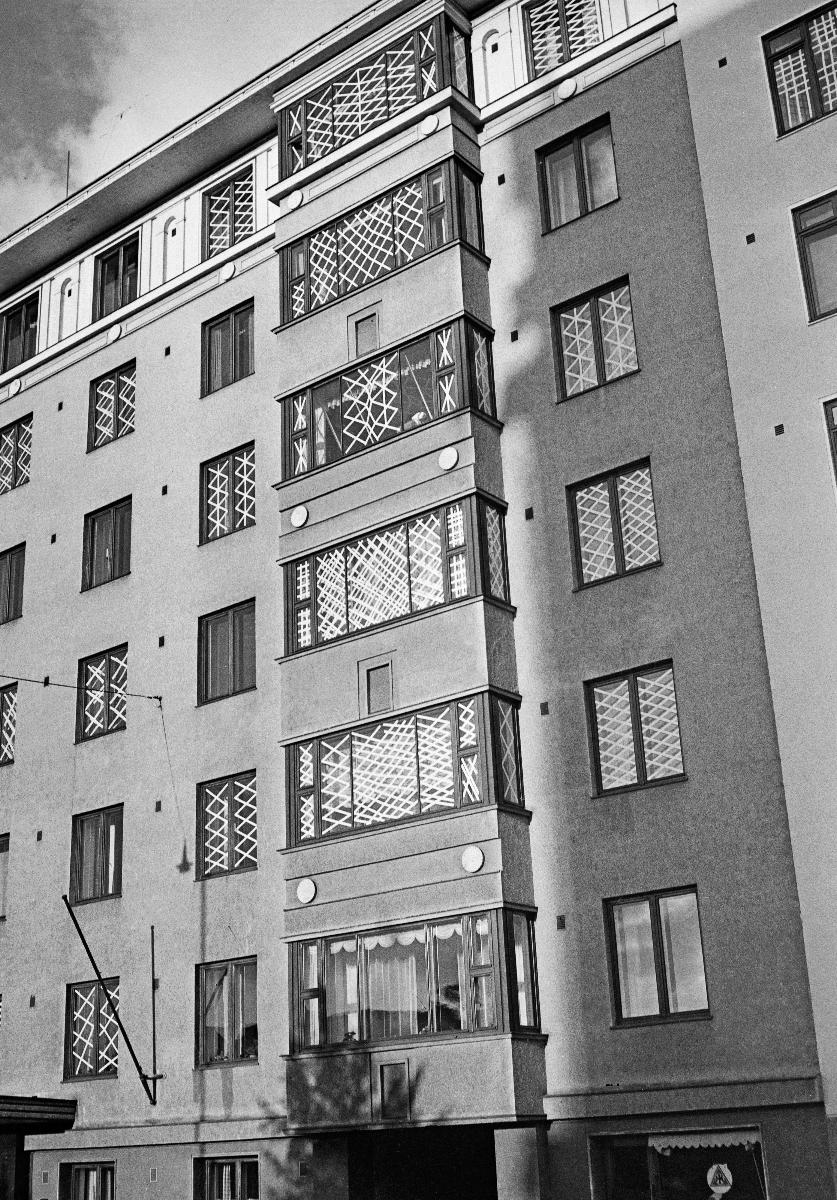
Teipattuja ikkunoita Helsingissä
Tejpade fönster i Helsingfors; Taped windows in Helsinki
sisällön kuvaus: Suojavalmius 1939: Teipattuja ikkunoita Töölössä, Helsingissä 11.10.1939. content description: Protection preparedeness 1939: Taped windows in Töölö, Helsinki 11.10.1939. innehållsbeskrivning: Skyddsberedskap 1939: Tejpade fönster i Tölö, Helsingfors 11.10.1939.
Kuvaaja: Sundström, Hugo, kuvaaja
Vuosi: 1939
Paikka: Suomi, Uusimaa, Helsinki, Töölö Helsinki
Aiheet: sirpalesuojat; HBL; kotirintama; ikkunat; suojautuminen (itsenäinen toiminta); kerrostalot; protection; preparedness; sheltering; home front; taped windows; windows; blocks of houses; protecting oneself; apartment blocks; försvar; splitterskydd; skydd; hemmafronten; tejpade fönster; fönster; våningshus; hemmafront; skydda sig; flervåningshus